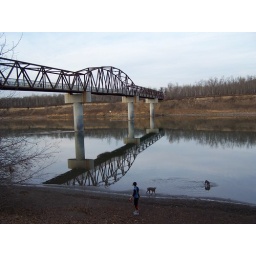
This is a pedestrian bridge that separates two of our beautiful parks in our river valley.